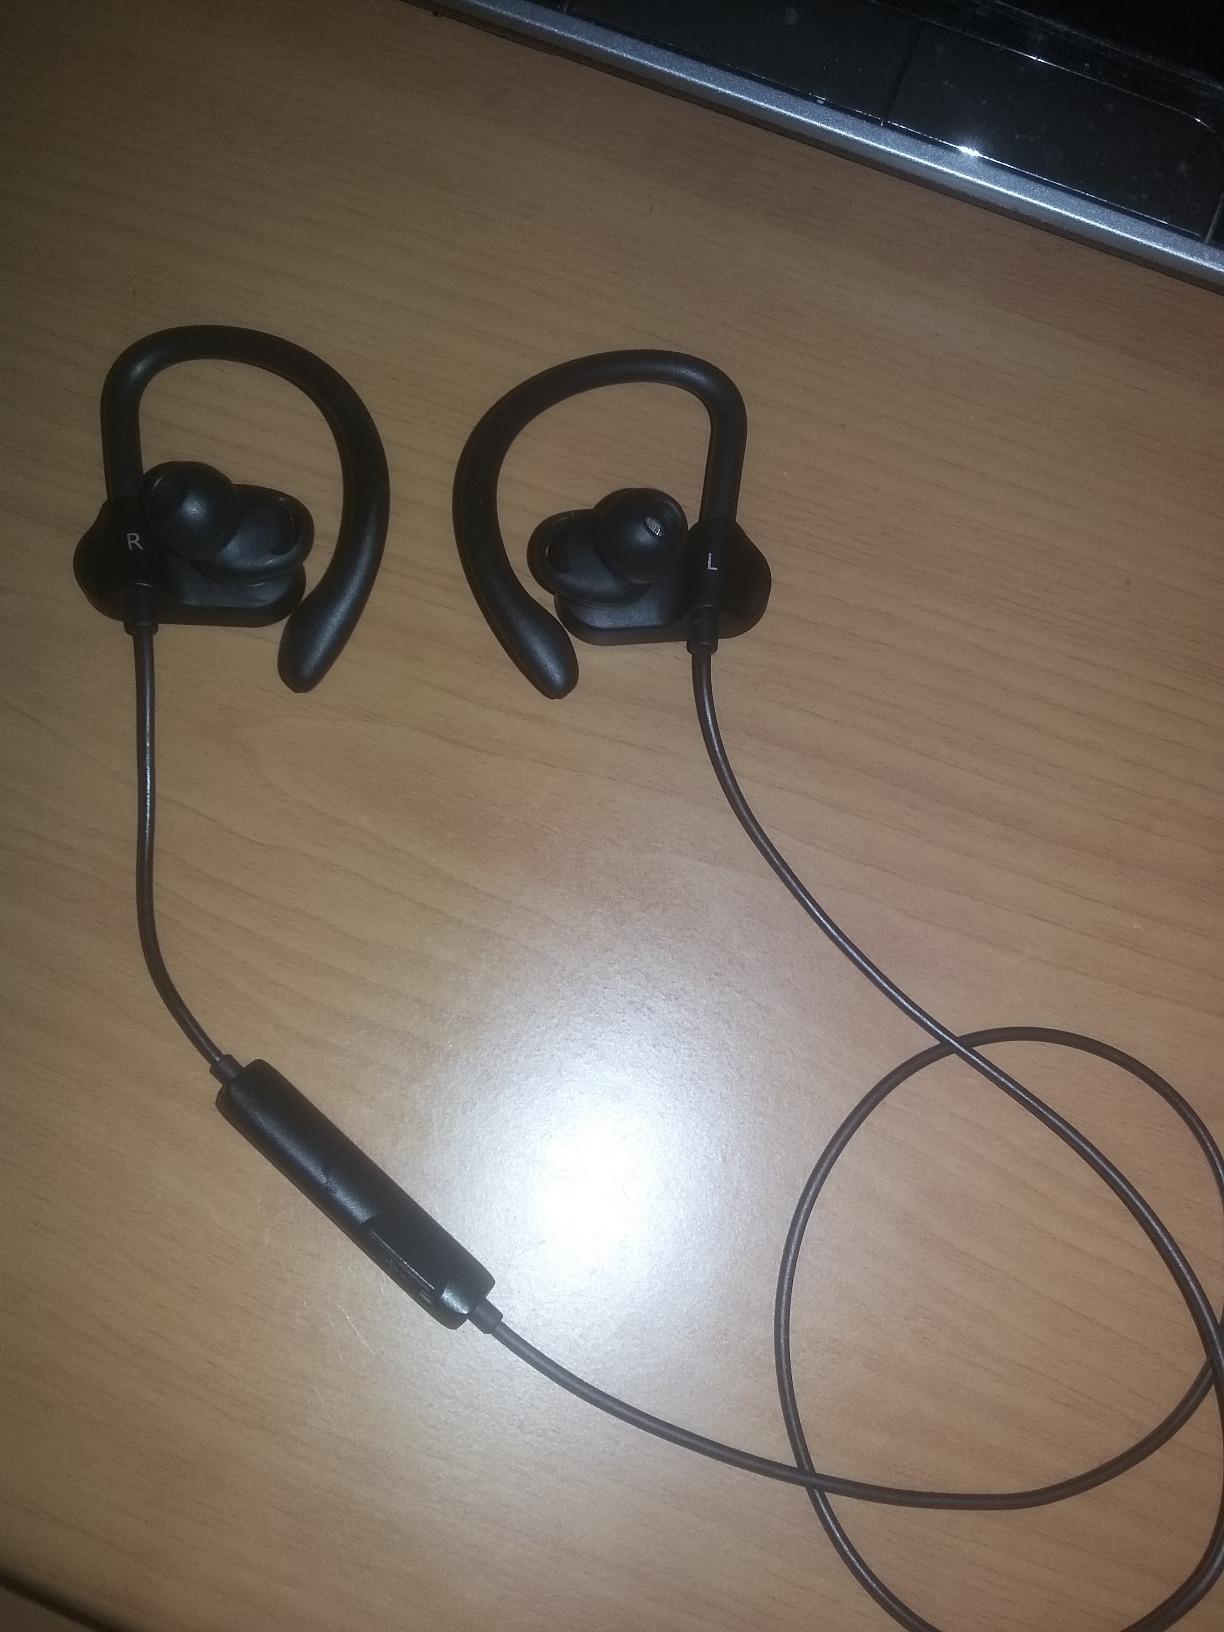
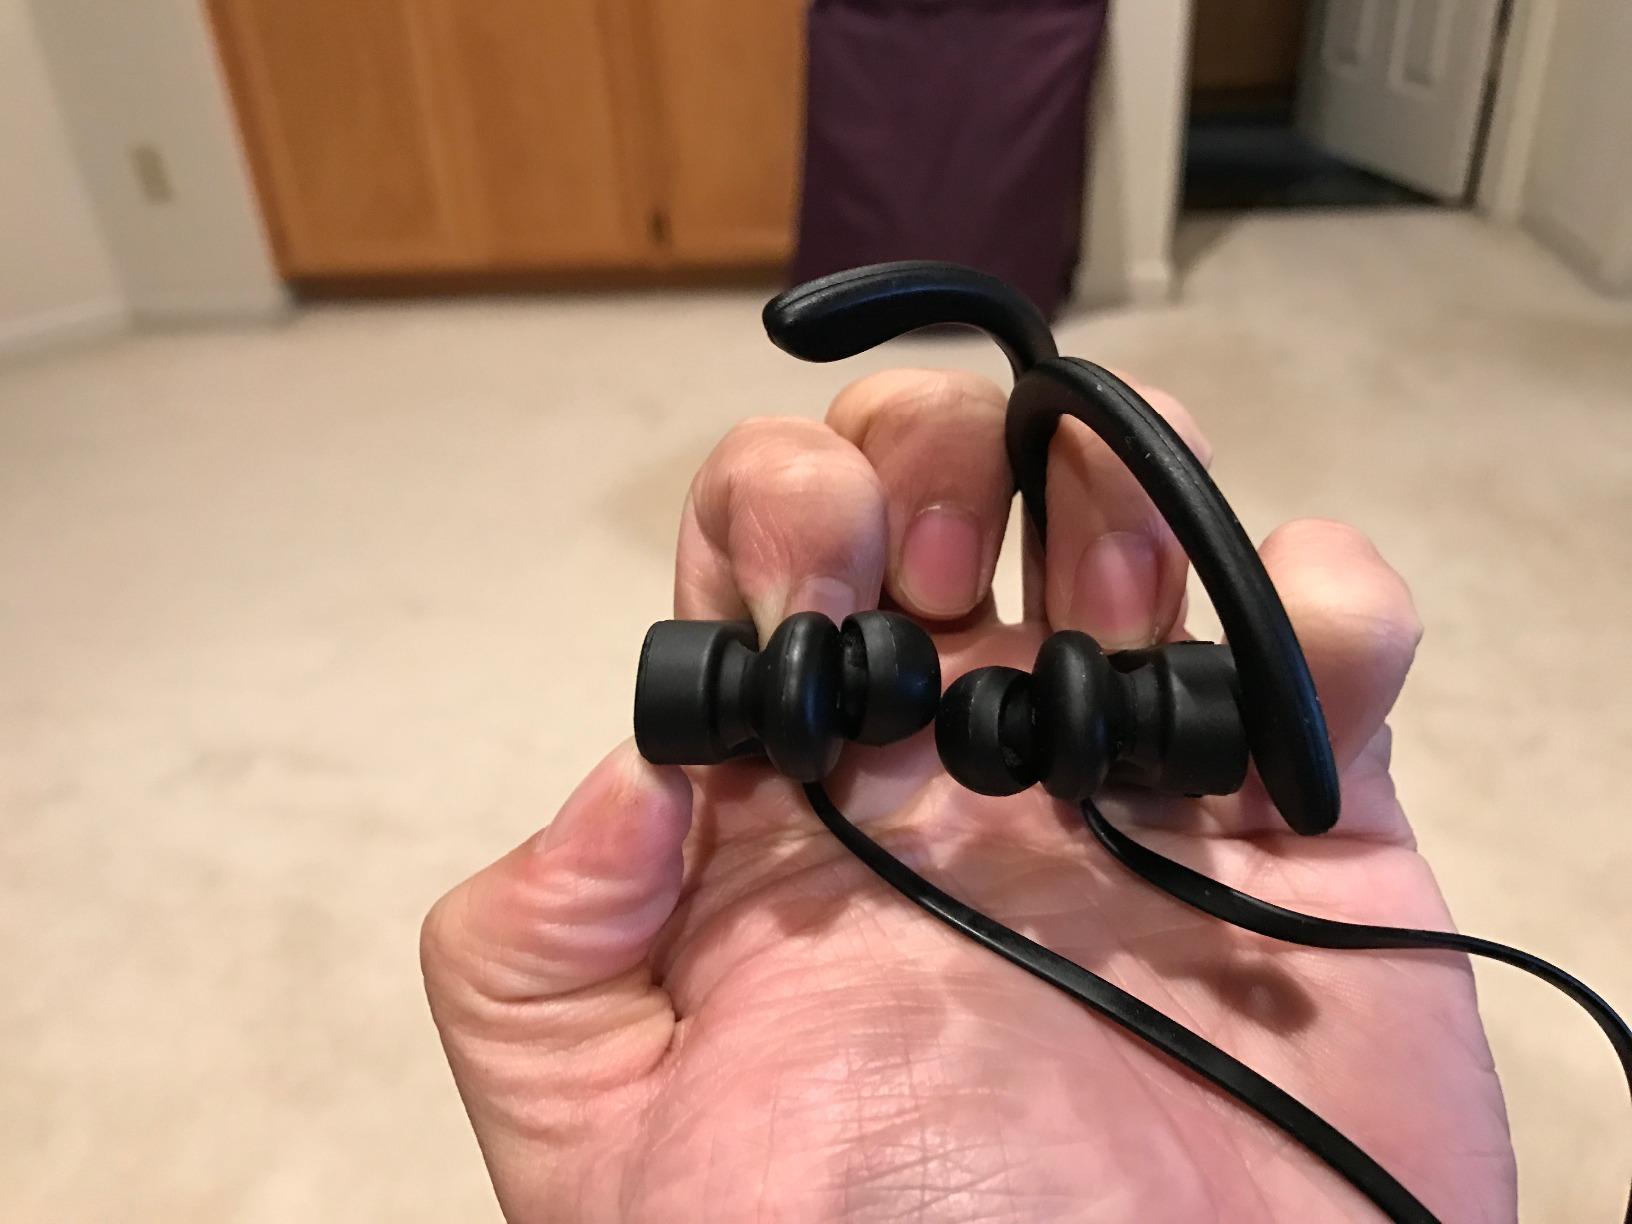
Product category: headphones
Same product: no